Maharani Lakshmi Ammani Women's College

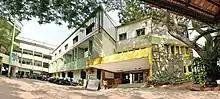
Maharani Lakshmi Ammanni College For Women

Maharani Lakshmi Ammanni College For Women, is a women's general degree college located at Malleshwaram, Bangalore, Karnataka. It is established in the year 1972. For the academic year 2019–2020, it was affiliated with Bengaluru City University. The college offers various undergraduate and postgraduate courses in arts, science and commerce.